Body Heat

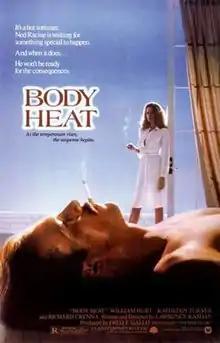
Theatrical release poster

Body Heat is a 1981 American neo-noir erotic thriller film written and directed by Lawrence Kasdan in his directorial debut. It stars William Hurt and Kathleen Turner, featuring Richard Crenna, Ted Danson, J. A. Preston and Mickey Rourke. The film was inspired by the classic film noir "Double Indemnity" (1944), in turn based on the 1943 novel of the same name.